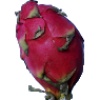
Label: Pitahaya Red 1